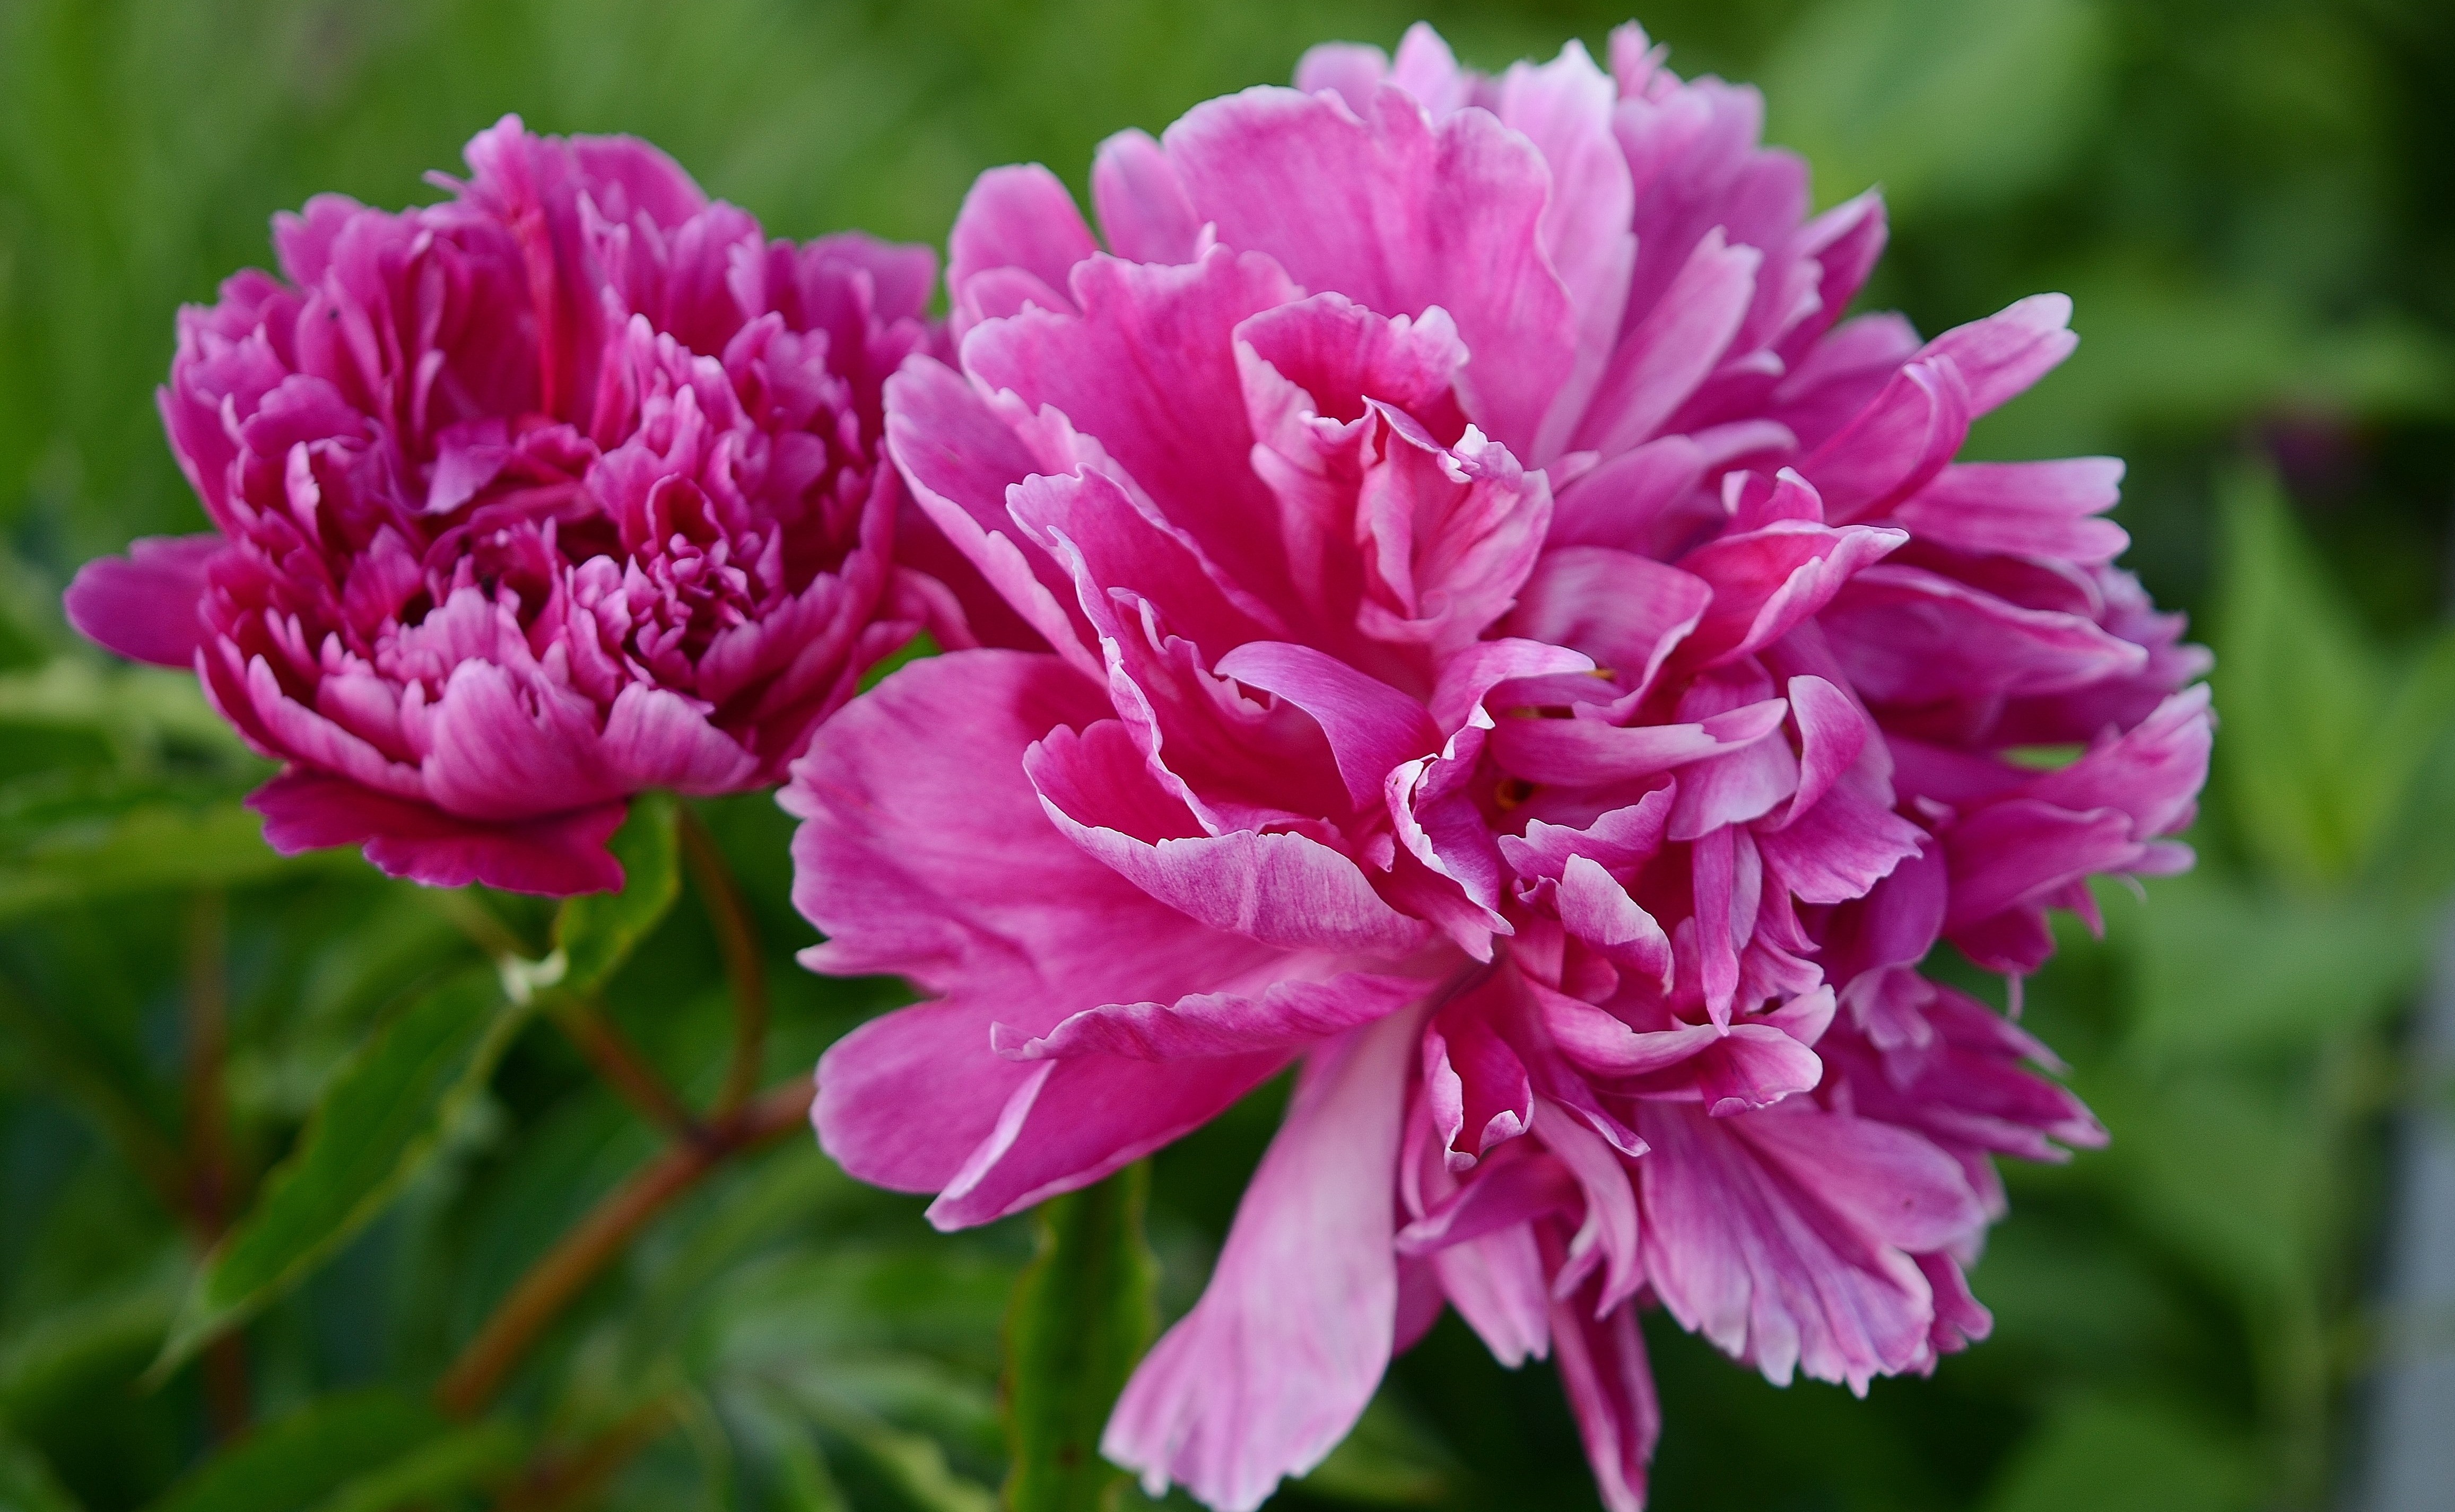
landscape, plant, leaf, flower, petal, bloom, summer, floral, spring, green, color, macro, pink, flora, carnation, peony, dianthus, flowering plant, annual plant, land plant